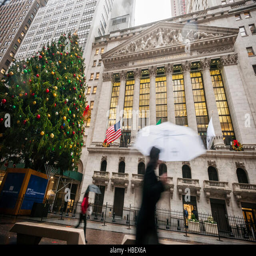
the front with their christmas tree and the facade